Marineland of Florida

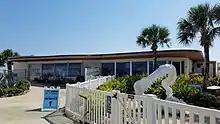
Gift shop in 2019

The two oceanariums were connected by "the flume", a shallow waterway between the two large tanks. The flume was gated to keep specimens in their respective tanks with water able to flow through the grated gates. The flume also was used anytime large animals needed to be moved to or from a transport vehicle. A large crane was built as part of the structure, from which nautical flags would fly, keeping the "marine" theme of the facility. Below deck, corridors surrounded the two oceanariums lined with portholes into the tanks with a central passageway on the lowest level connecting both tanks so visitors could move from one oceanarium to the other below deck. The Aquarist Office was located on the middle deck on the south side of the circular oceanarium. All of this was considered the original "Marine Studios" including a biological station, front ticket office, announcers' booth (originally located on the top deck before being moved below deck on the central passageway), and other displays. Visitors coming in what was the original main entrance would walk under an arch that stood above a large slab of coquina rock with the words "Marine Studios 1938" on it in lettering, and up a walkway past the "Fudge Kitchen" to a ticket office at the south end of the Marine Studios structure. From there visitors could observe from the top deck of the tanks or wander the hallways below and observe through the numerous portholes in the walls of the tanks of both oceanariums.